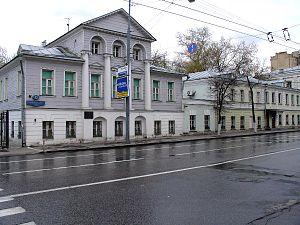
La rue Bolchaïa Ordynka est une rue du centre historique de Moscou.